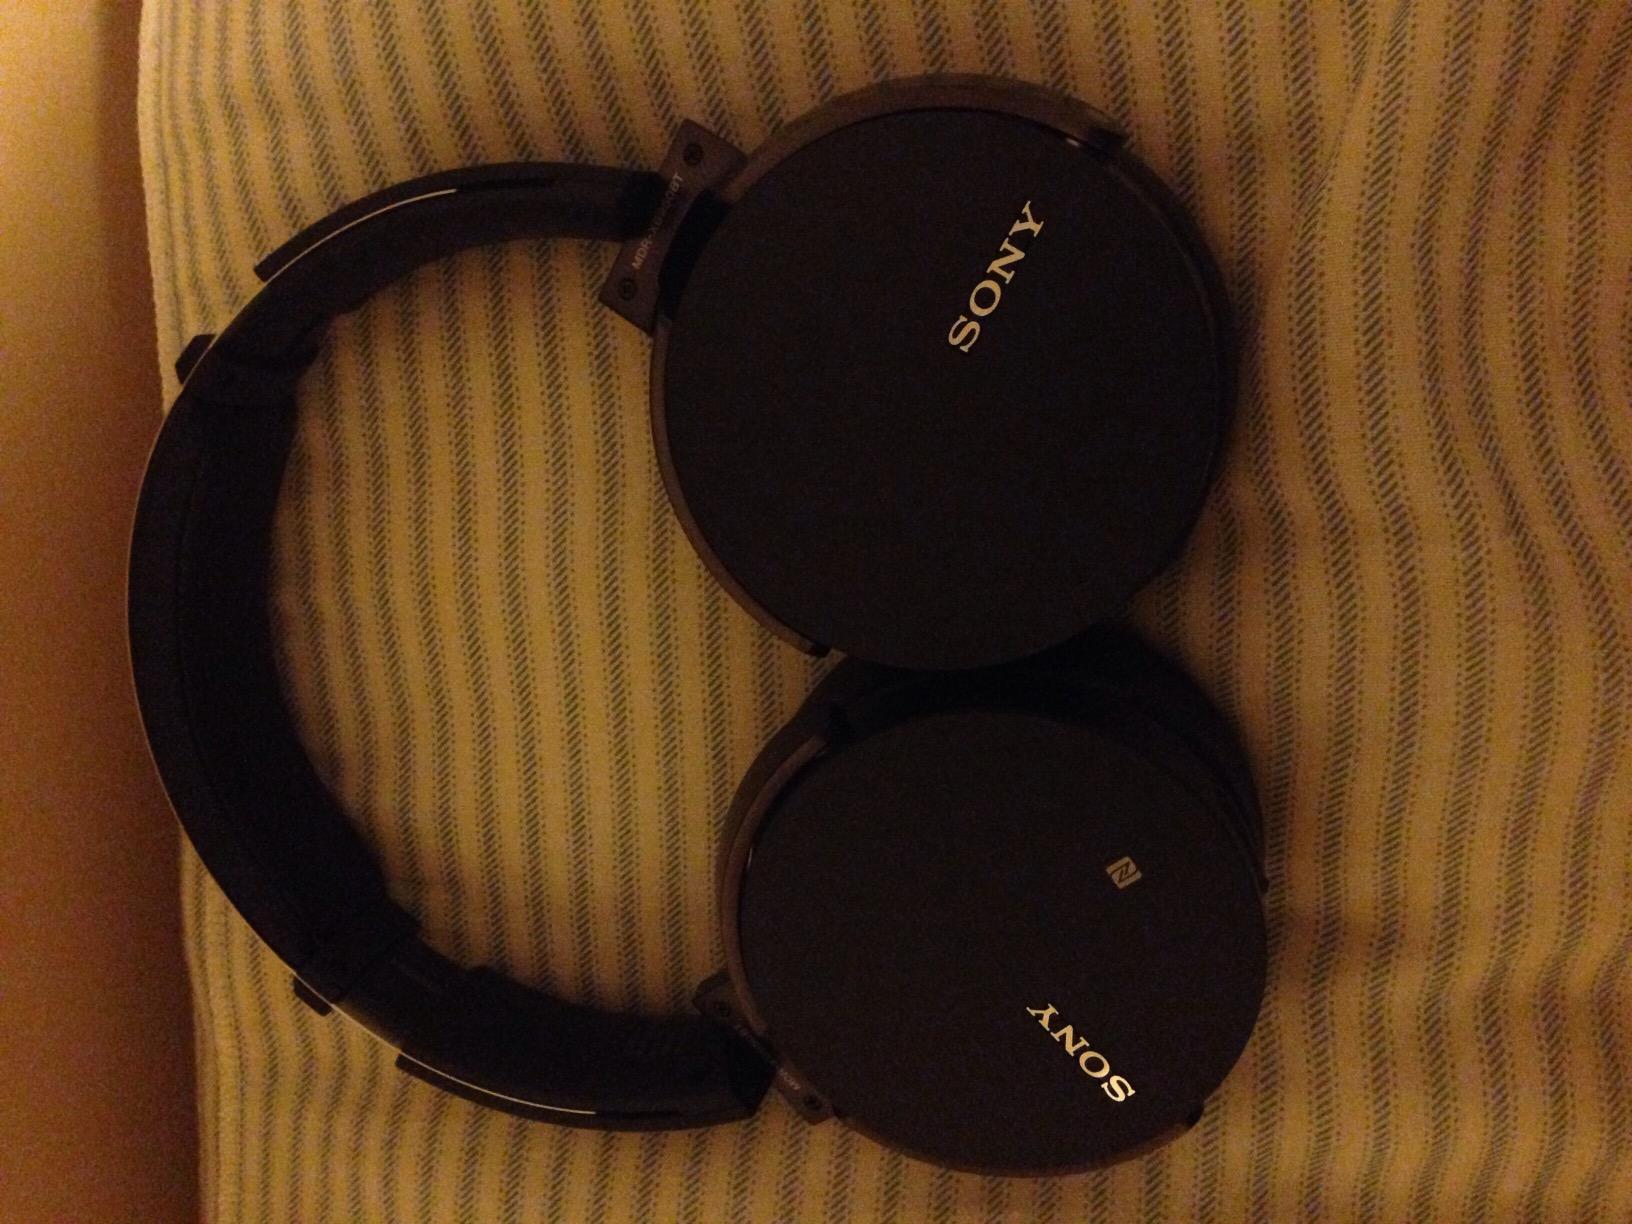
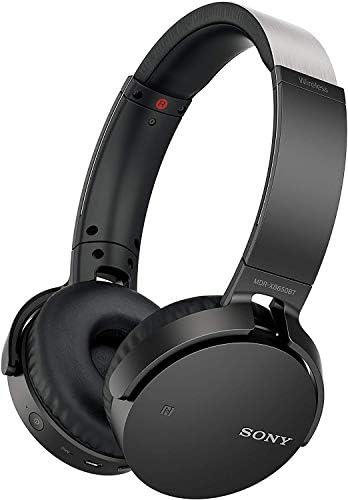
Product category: headphones
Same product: no